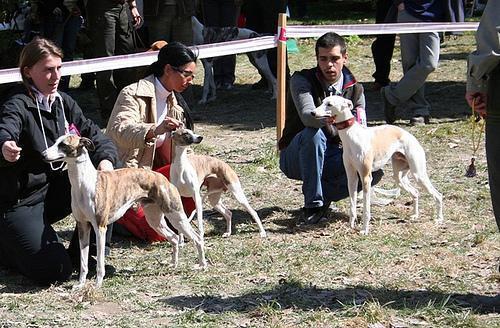
whippet